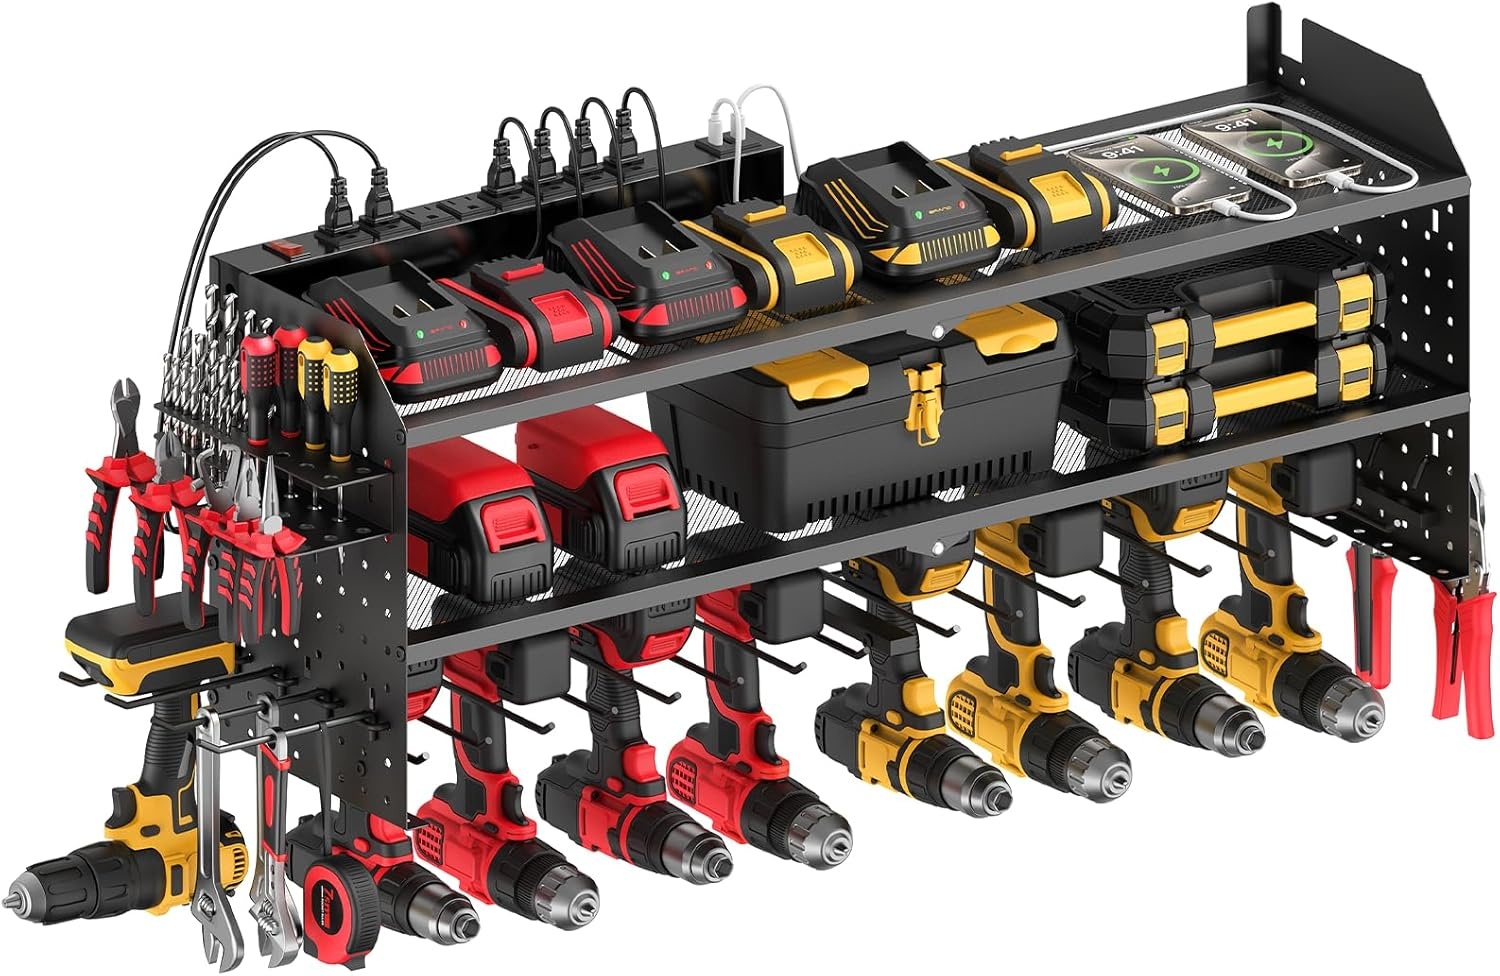
JUNNUJ Large Power Tool Organizer Wall Mount with Charging Station. Garage 8 Drill Holder Tools Battery Storage Shelf, Heavy Duty Utility Storage Rack Built in 8 Outlet 3 USB 6 FT Power Strip
Overview Material : Iron Color : Black Special Feature : Expandable Product Dimensions : 32.6"D x 8.66"W x 11.81"H Shelf Type : Tiered Shelf About this item No More Tool Chaos: JUNNUJ power tool organizer wall mount combines charging and storage in one, helping release space while keeping tools in order. No more clutter—just an organized, efficient workspace with tools always at the ready 8 Outlets + 3 USB PD Fast Charging Ports: Our power tool organizer with charging station built in power strip with 8 AC outlets (125V/12A/1500W), allowing to charge up to 8 devices. Equipped with 3 USB PD fast charging ports ( 2 USB C+1 USB A, total 5V/3A/15W, each USB port features 3 levels outputs: 5V 3A/9V 2A/12V 1.5A), deliver optimal charging speed automatically, compatible with most USB devices and meet more efficient charging needs. Comes with a 6 FT power cord. 3-Layer Large Power Tool Storage Rack: 3 Layer higher and wider design, elevates the whole size to 32.6*8.66*11.81 inch, increase 2 times storage space to accomodate more tools. Equipped with 2 shelves, 1 drills holder layer, which can store up to 8 drills or be used as hooks. Sides panel pegboard design with 1 drill bit storage rack and 2 types of hooks (Pegboard Hook*4 + J-Hook*4). Accommodate various tools such as batteries, toolboxes, screwdrivers, screwdriver bits, pliers, etc Premium Material: Our heavy duty power tool charging station made of premium quality iron to ensure strong bearing capacity and durability. Each layer of the grid can support a maximum weight of 66 LB. Ideal for garage, workshop, warehouse, home, shop, etc Good Choice For Men: Provide clear instruction with marked parts and installation steps, ensuring you can assemble in a short time. Our garage power tool holder could be the perfect choice for men, dad or husband on festival
Brand: JUNNUJHome
Category: Hardware > Hardware Accessories > Tool Storage & Organization > Tool Organizer Liners & Inserts